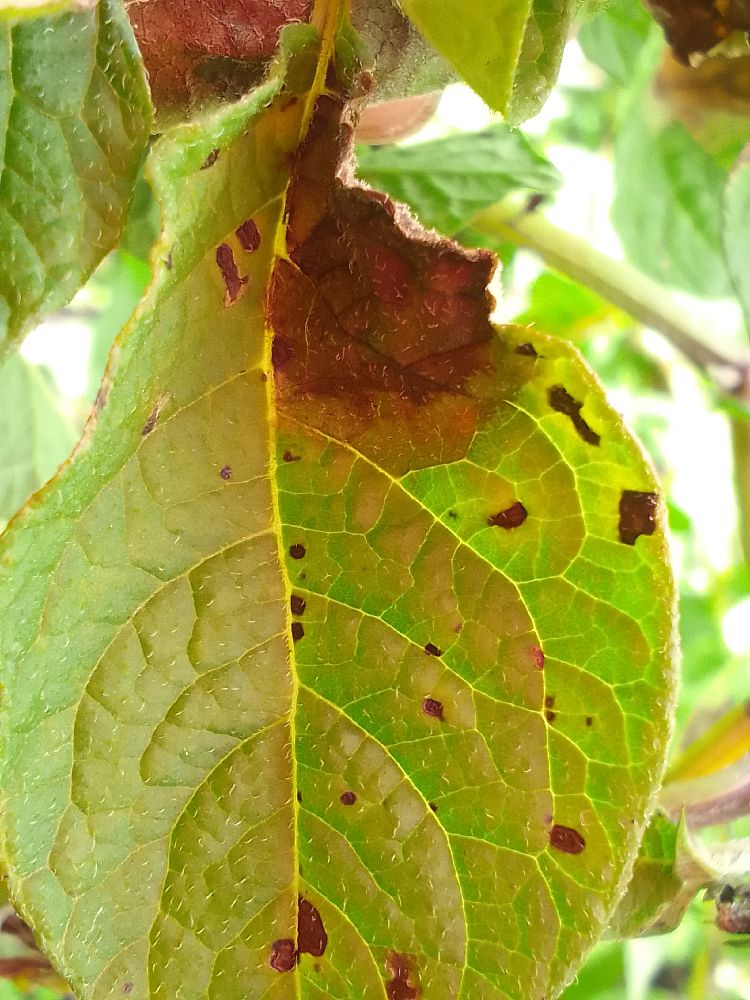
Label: Late blight